Thinking Plague

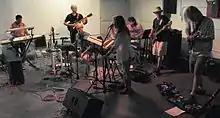
Thinking Plague playing at the 19th Olympia Experimental Music Festival, June 2013.

Johnson joined another local avant-rock band, Hamster Theatre in 1996, and suggested to its leader, accordionist and bassist Dave Willey that he join a new incarnation of Thinking Plague. Willey agreed and recommended Deborah Perry as a singer. At much the same time, Kerman moved to Denver and rejoined the band. With existing members Harris and Hotle the new Thinking Plague began recording new material that Johnson had written. In early 1998 the finished tracks were sent to Drake (now living in France) for mixing and production, and the result was Thinking Plague's fourth album, "In Extremis", released in 1998 by Cuneiform Records.